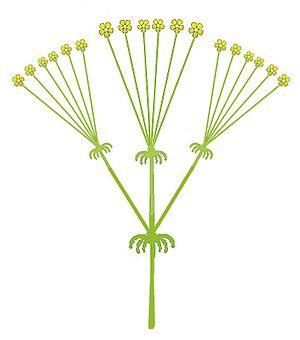
L’ombelle est une inflorescence simple dans laquelle les pédoncules floraux sont tous insérés au même point de la tige, et les fleurs sont toutes disposées sur une même surface sphérique, ou parfois plane. C’est en quelque sorte un corymbe dans lequel l’axe s’est condensé en un point.
Un involucre, dans le domaine de la botanique, désigne une collerette d'écailles ou de bractées libres et compactes ou soudées ensemble à la base d'une inflorescence, notamment chez les apiacées, ou les astéracées, voire même d'une fleur isolée.